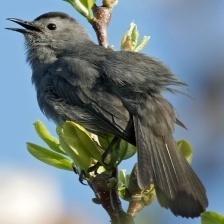
Species: GRAY CATBIRD
Scientific name: DUMETELLA CAROLINENSIS